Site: saxony
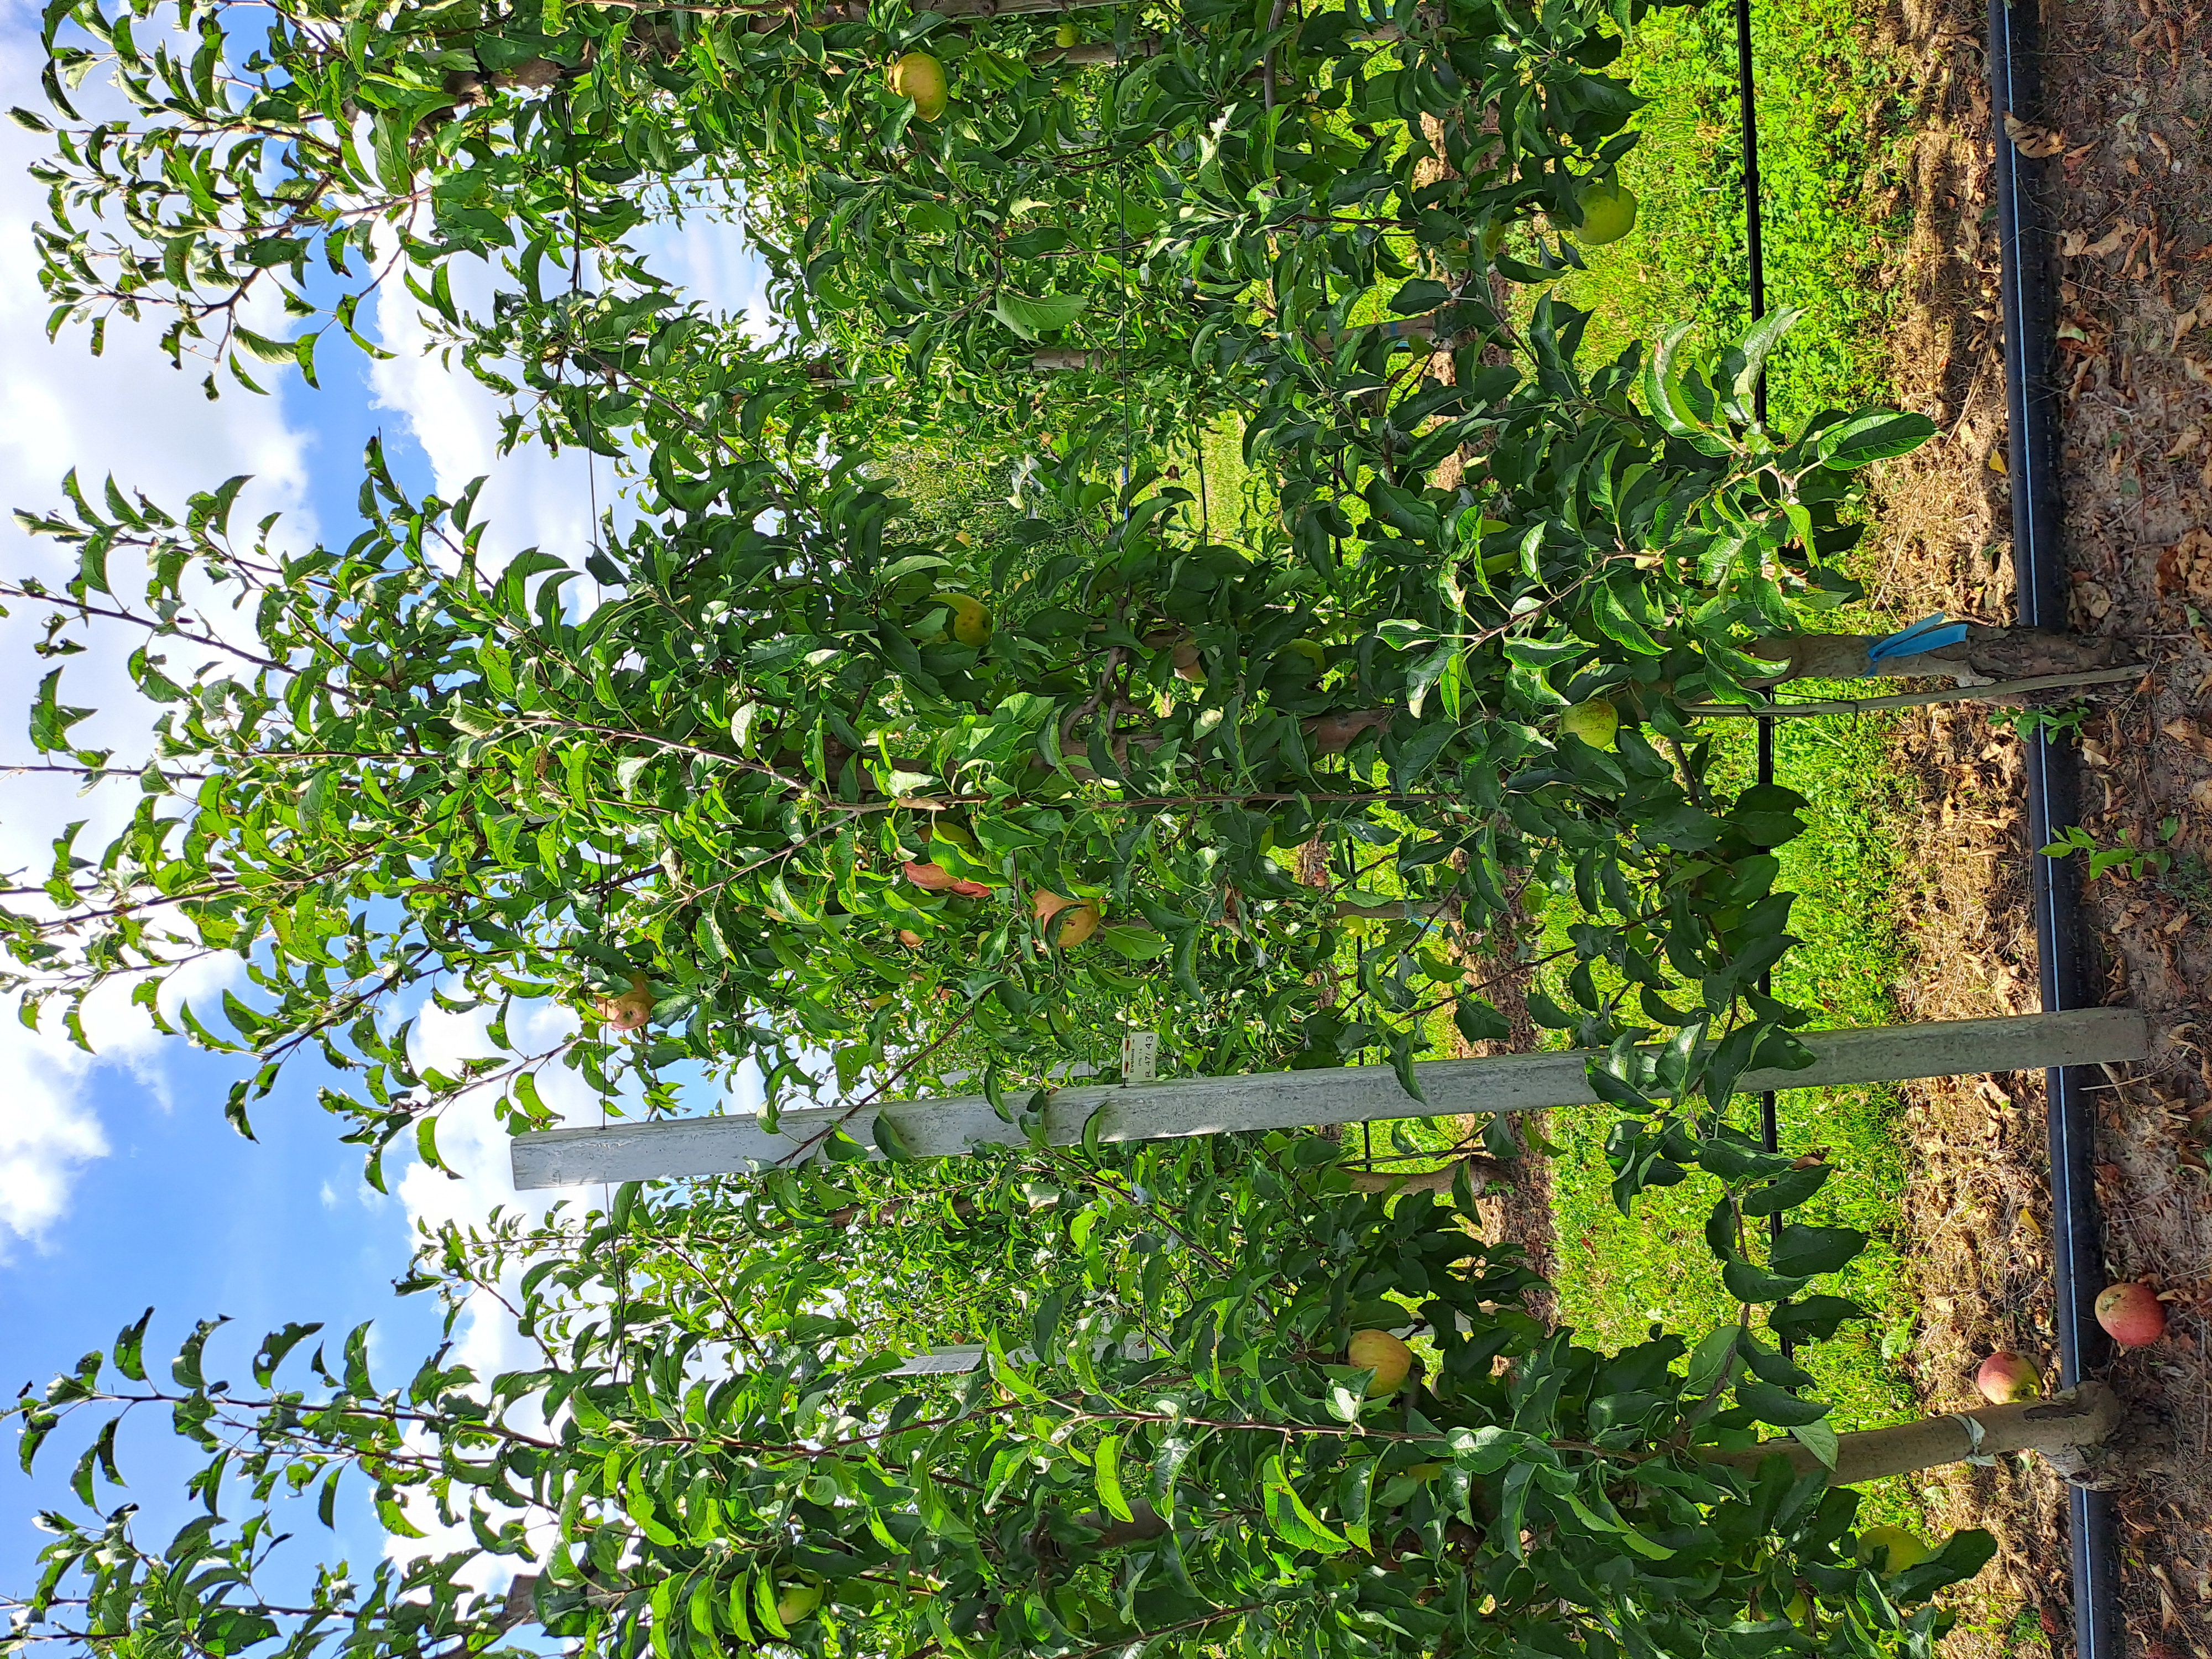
Growth stage (BBCH 85): Maturity of fruit and seed